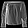
Label: Shirt